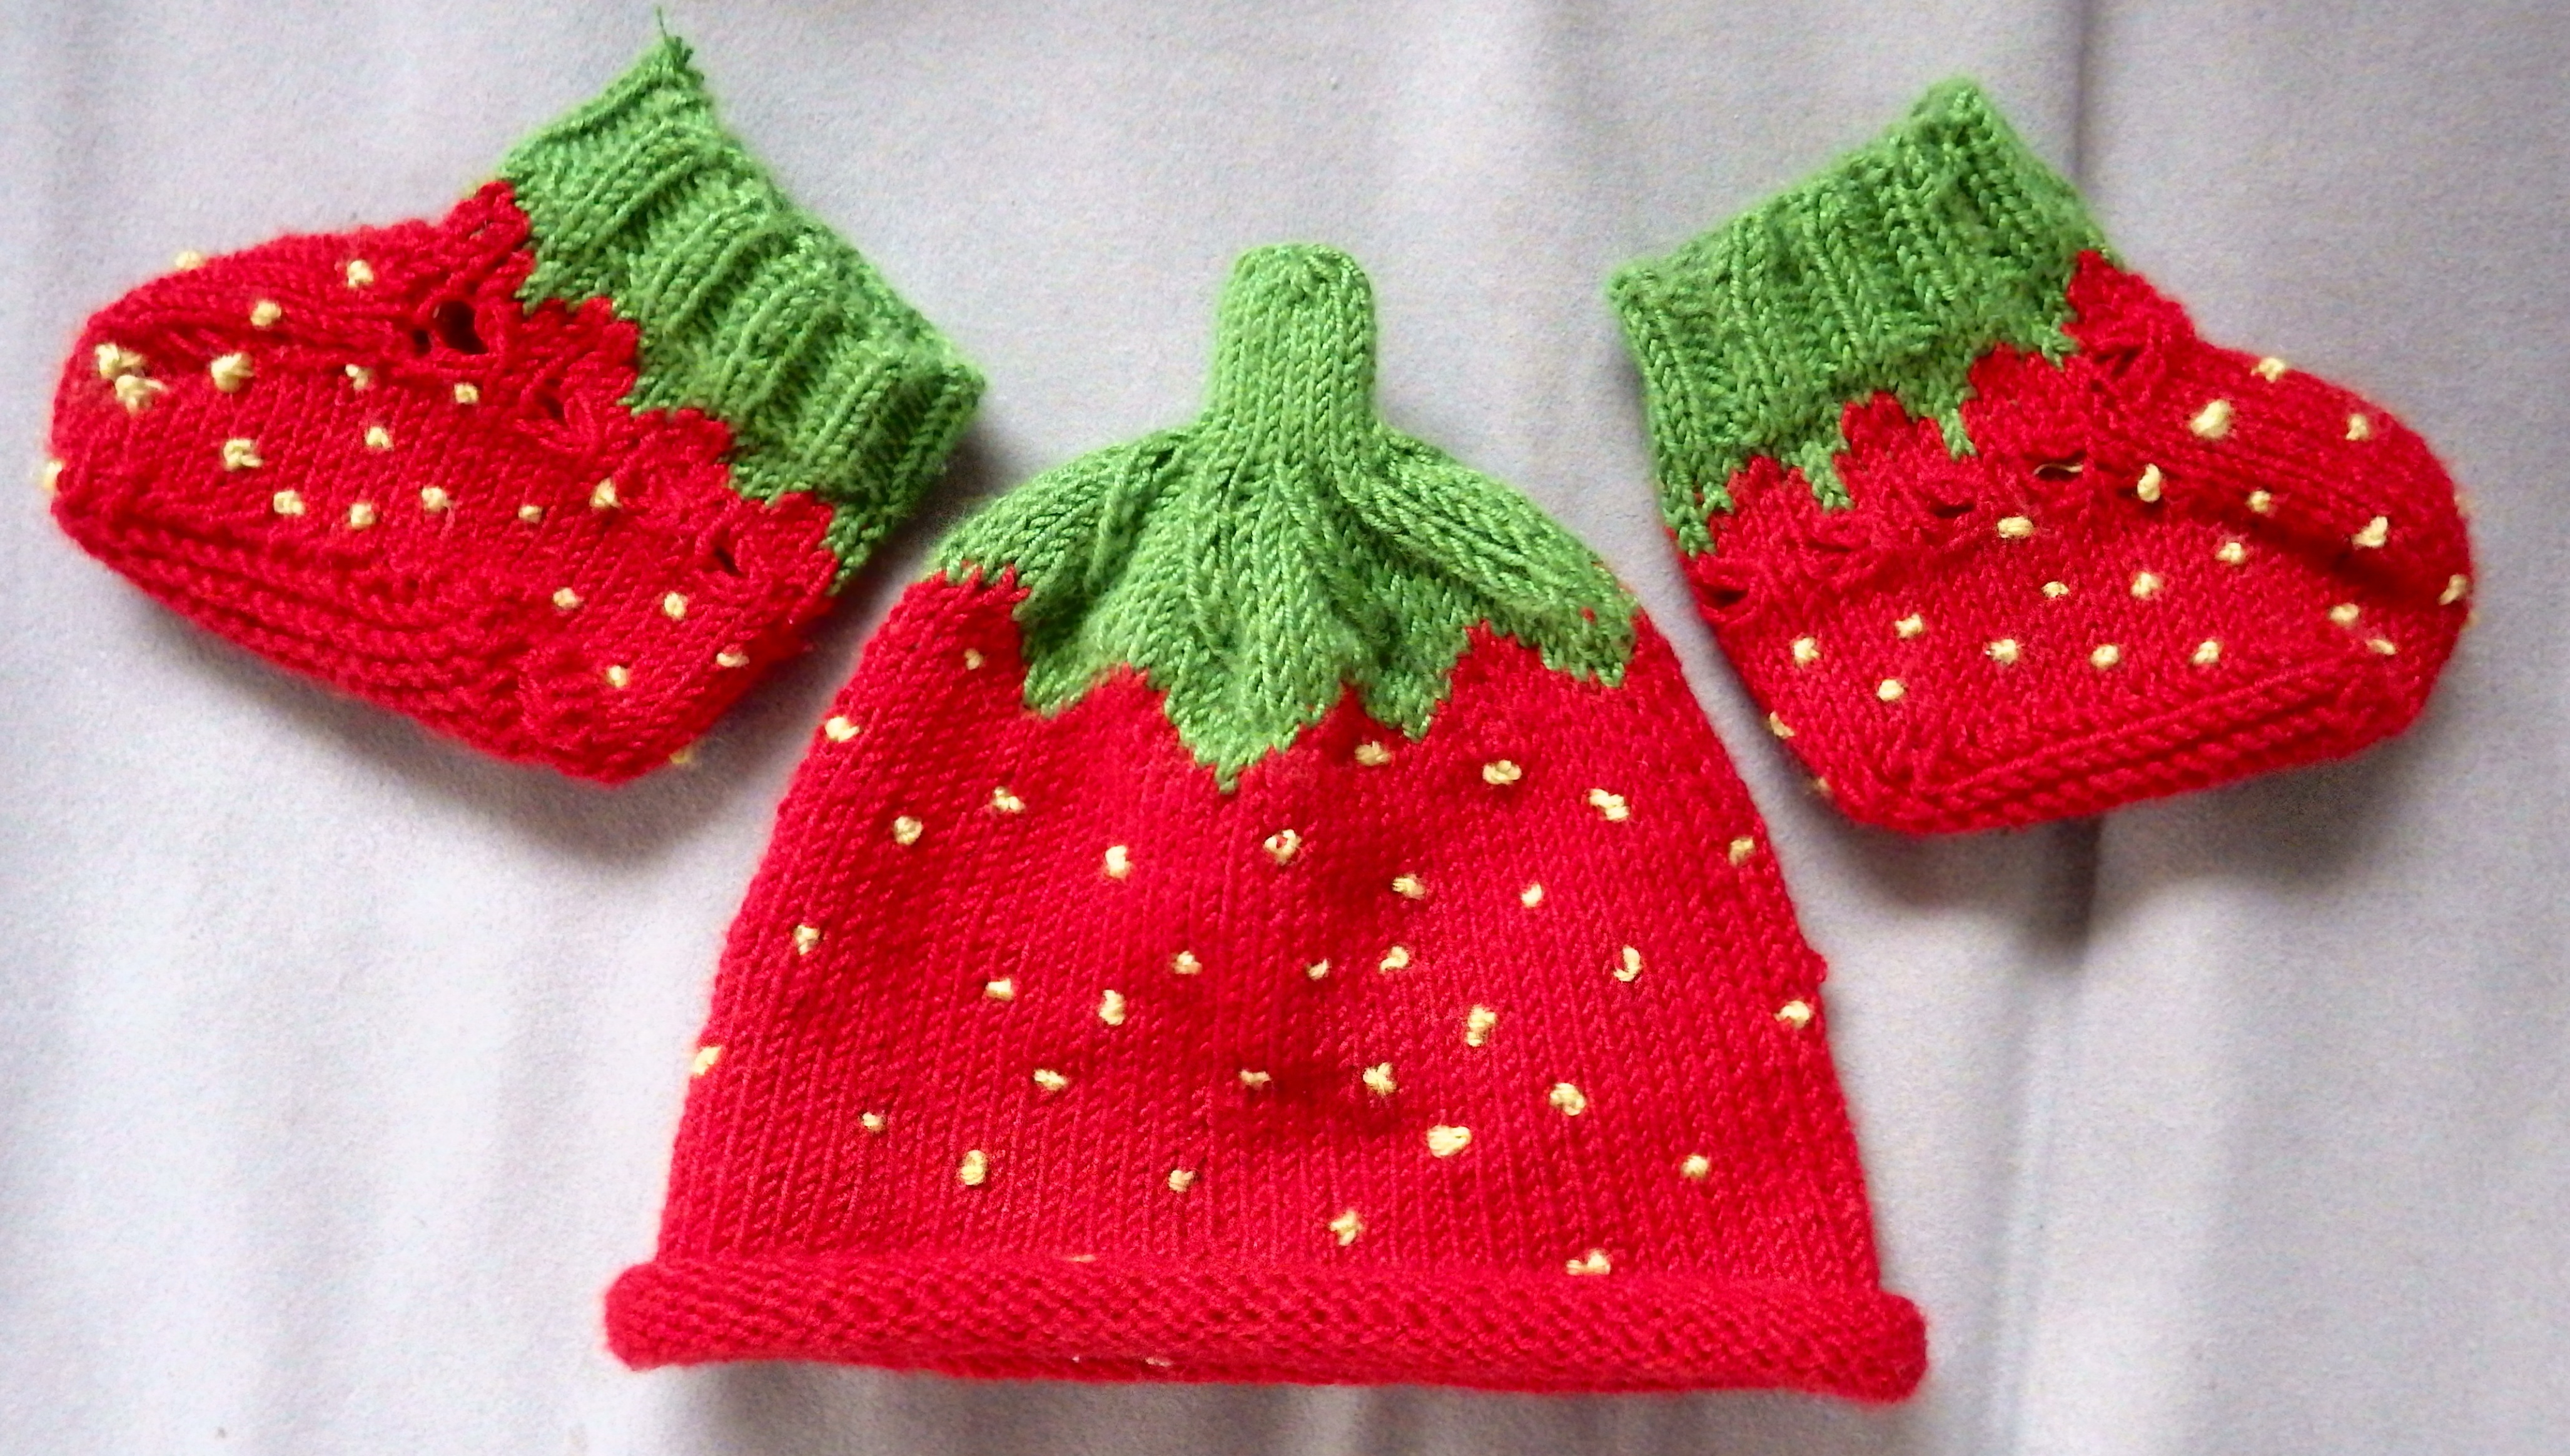
petal, pattern, red, clothing, baby, christmas decoration, crochet, textile, art, design, erstlingsm tze, strawberry cap, strawberry shoes, fashion accessory